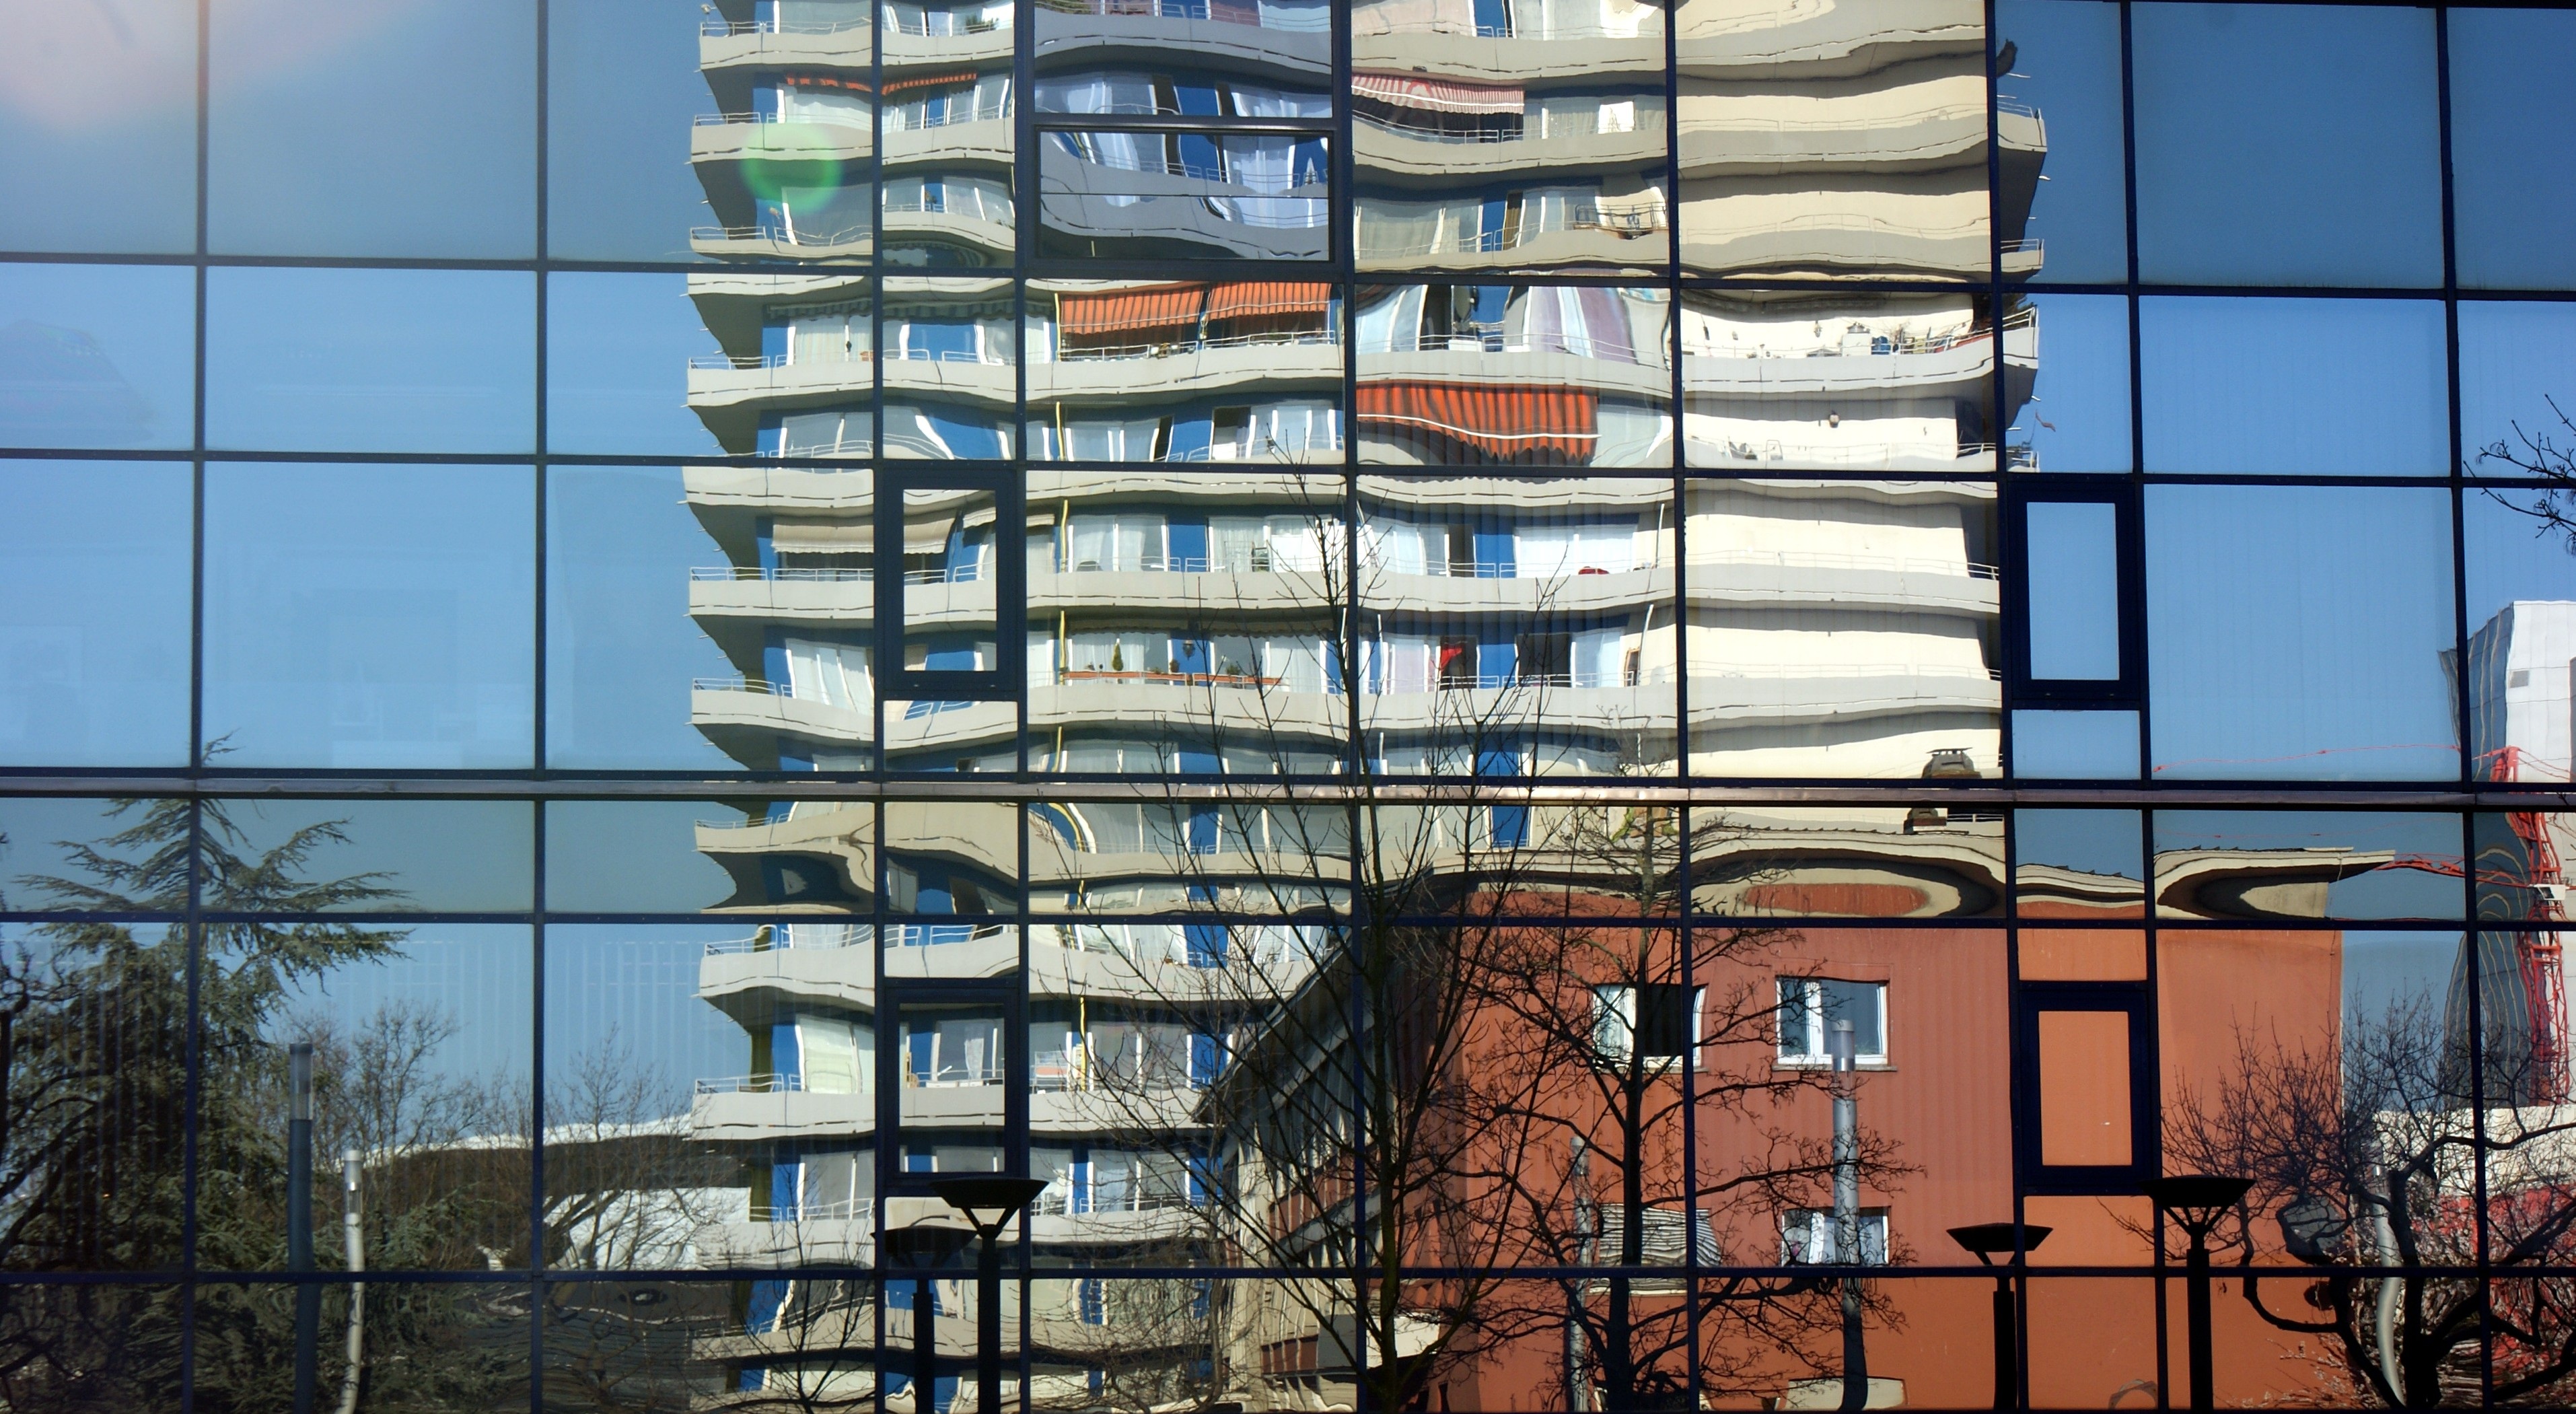
architecture, window, glass, city, skyscraper, wall, downtown, facade, office building, tower block, art, scaffolding, mirroring, metropolis, condominium, urban landscape, urban area, ludwigshafen am rhein